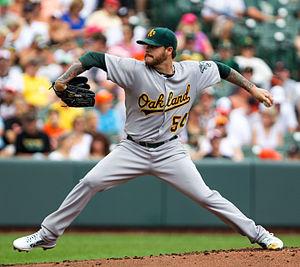
Travis Jarred Blackley est un lanceur gaucher des Ligues majeures de baseball jouant avec les Astros de Houston.